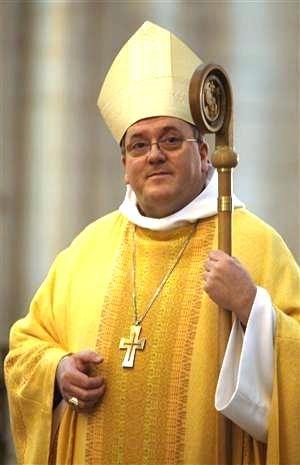
Yves Le Saux, né le 24 décembre 1960 à Hennebont, est un évêque catholique français, évêque du Mans depuis 2008.